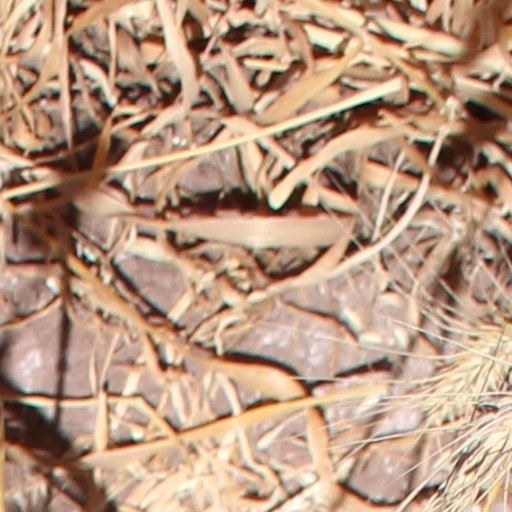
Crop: wheat